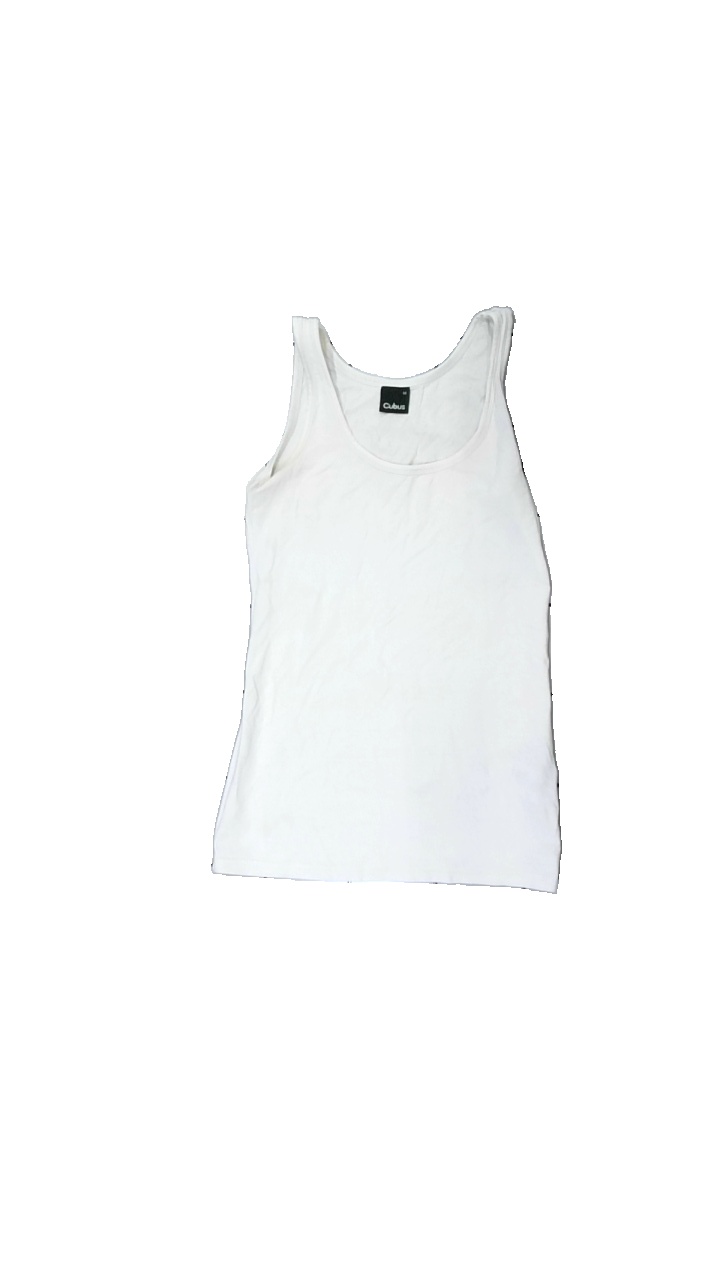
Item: Tank Top (Ladies)
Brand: Cubus
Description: vitt linne som är gulnat över hela
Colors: White
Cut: Regular
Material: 100% cotton
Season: Summer
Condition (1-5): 3
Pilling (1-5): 5
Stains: Major
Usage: Export
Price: <50